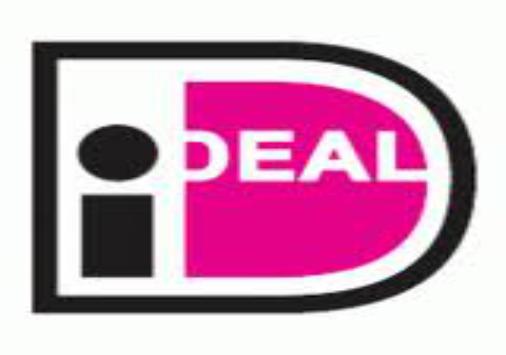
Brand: Ideal
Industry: Others